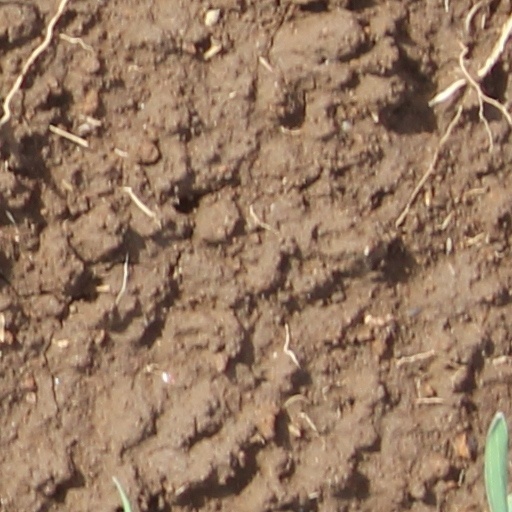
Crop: wheat